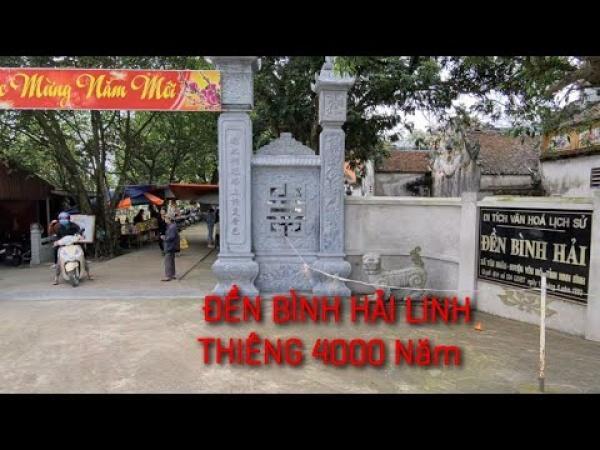
có một người đang lái xe đi ra khỏi ngôi đền